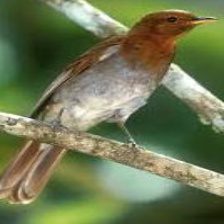
Species: GREAT XENOPS
Scientific name: MEGAXENOPS PARNAGUAE